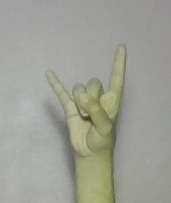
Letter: la